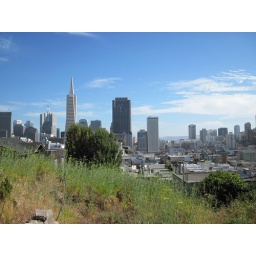
A day walking around SF. Random pictures of beautiful building and steetsA day walking around San Francisco. Random pictures of beautiful streets and buildings.